Mobile Suit Z Gundam: Hot Scramble

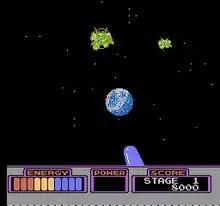
Confronting a small squadron of Hizacks while on space patrol

The first two parts are forward scrolling, the first taking place on earth, the second in open space and ending with either a boss battle, ranging from a Musai to the Jupitris, Paptimus Scirocco's flagship, or simply a colony or asteroid (Gryps, Axis, etc.). During these levels, player's gun is visible on screen, and can aim at and lock-on to enemies while shooting. Following this is a standard platforming section which concludes the destruction of the ship, colony, or base's reactor. Three power ups in the game include a shield, which prevents some damage, a beam rifle, which allows penetrating shots on the platformer portion, and health.